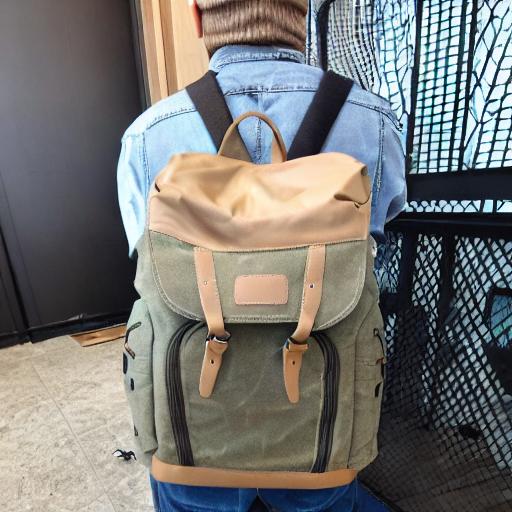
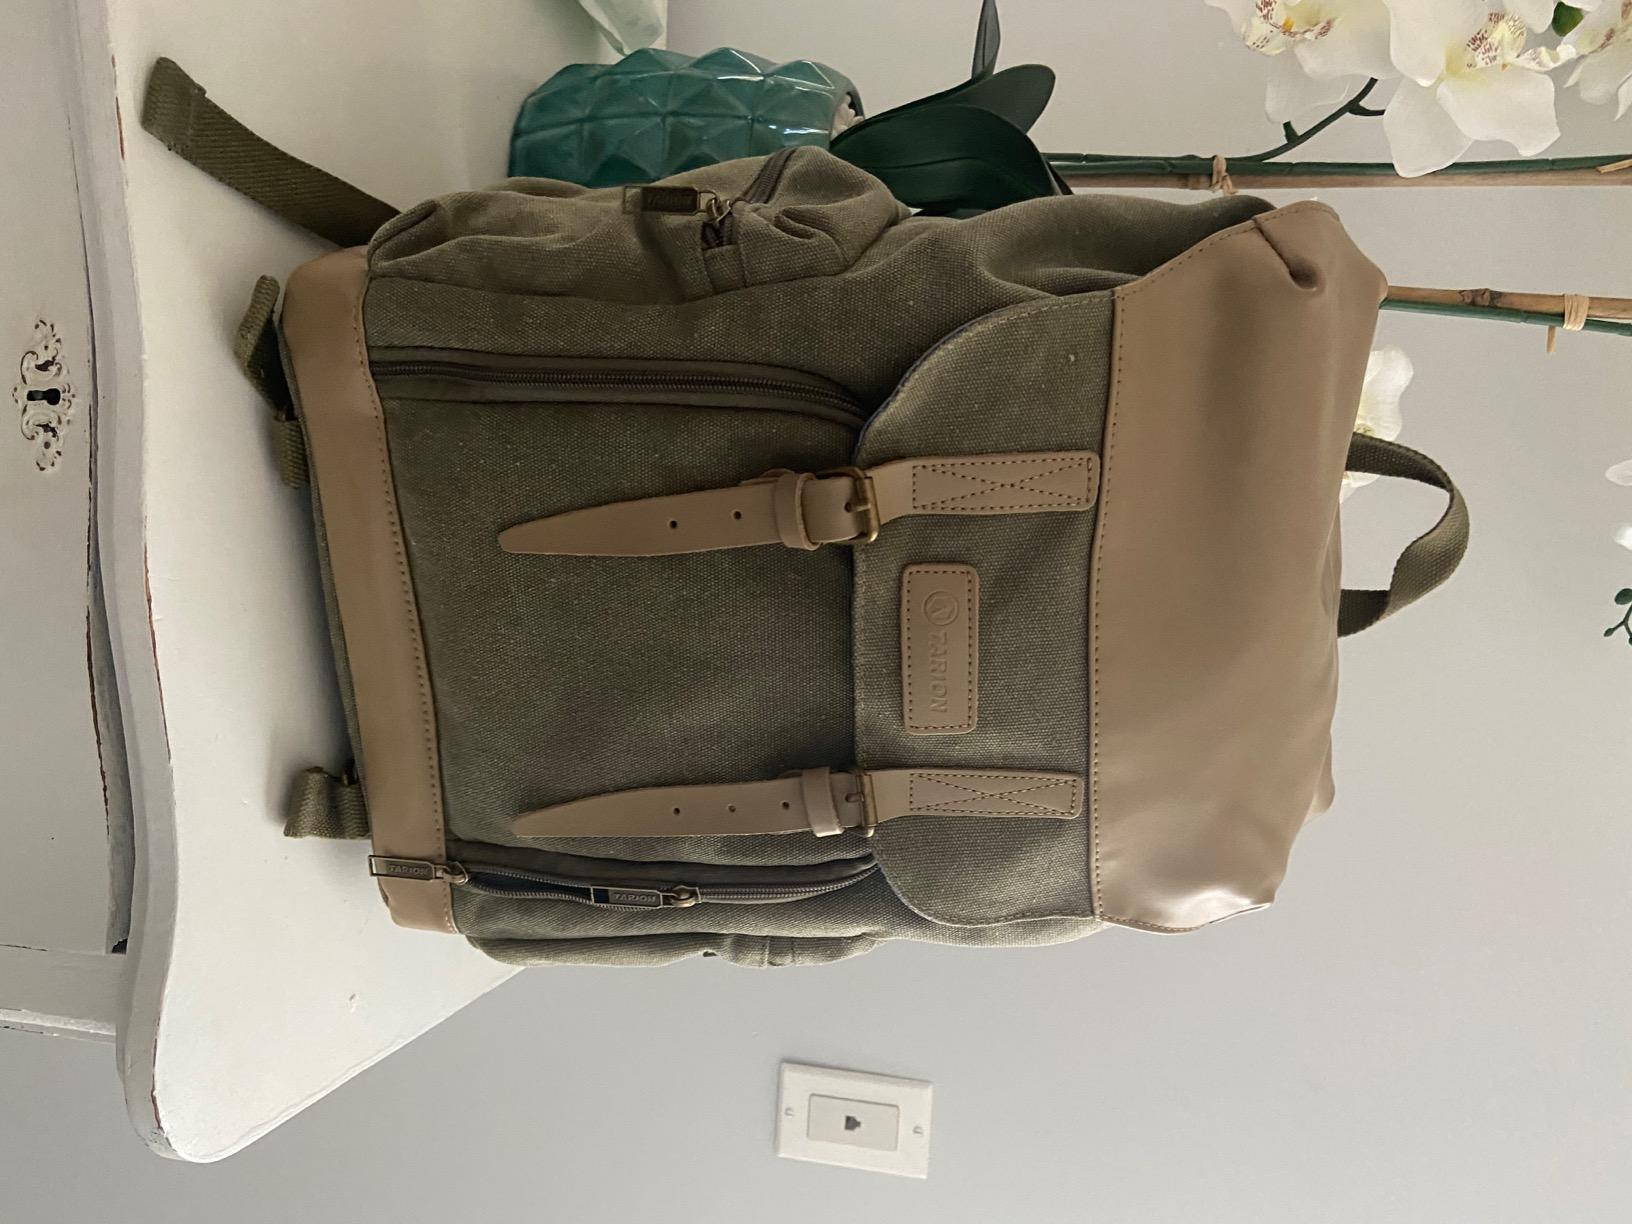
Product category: bag
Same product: no